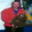
Label: flatfish